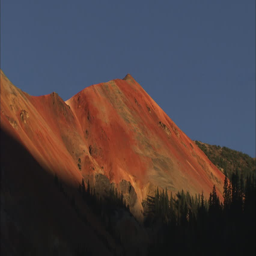
wide shot of a red mountain as seen at sunset